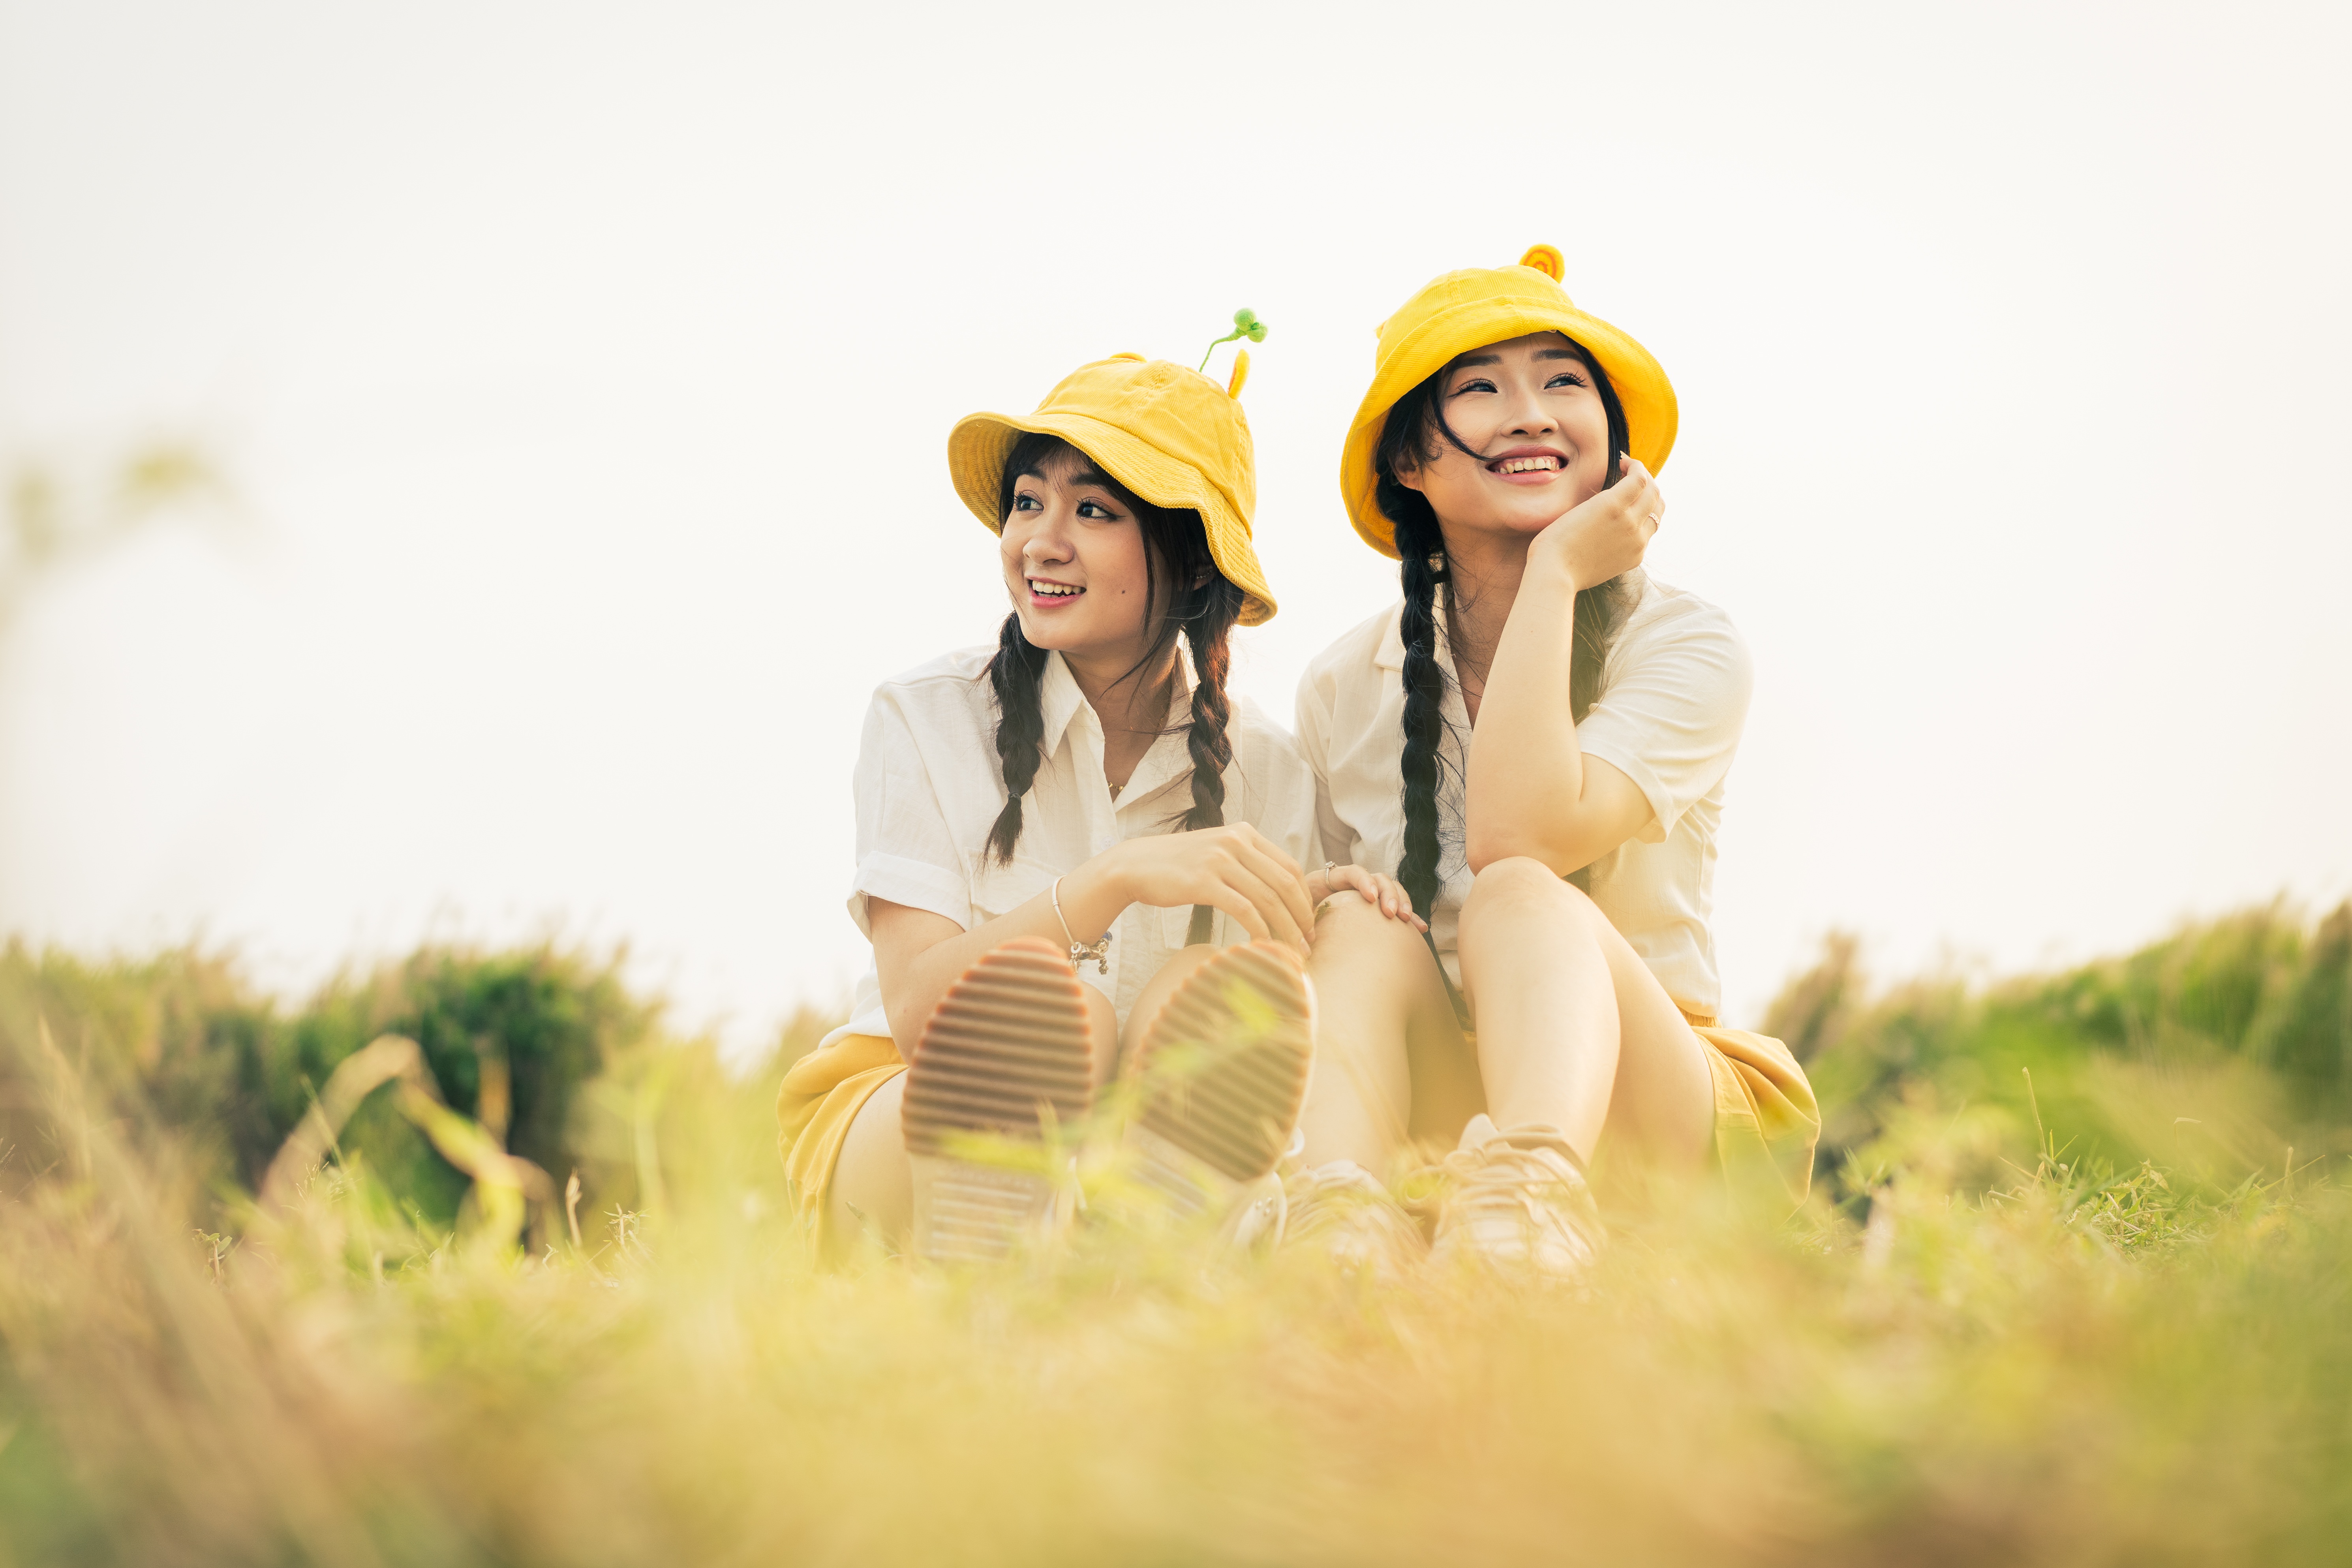
girl, smile, plant, sky, hat, flash photography, happy, People in nature, cap, gesture, natural landscape, grass, grassland, sun hat, travel, leisure, landscape, long hair, fun, prairie, sunrise, recreation, field, pasture, cowboy hat, sitting, fashion accessory, horizon, wildflower, backlighting, laugh, love, steppe, portrait photography, romance, hill, farm, evening, portrait, t shirt, photo shoot